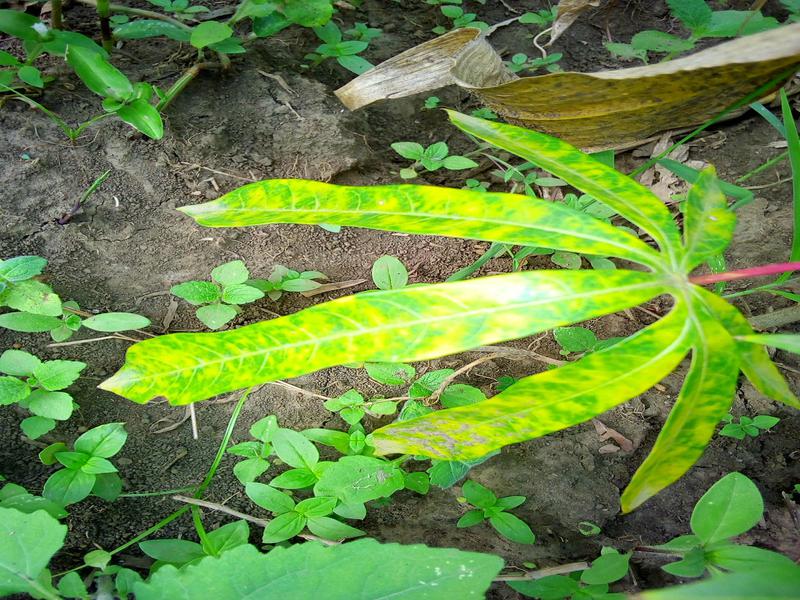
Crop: cassava
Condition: brown_streak_disease